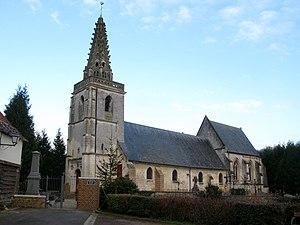
Cet article recense les monuments historiques de la Somme, en France.
Cet article recense les monuments historiques français classés en 1913.
Cocquerel est une commune française située dans le département de la Somme en région Hauts-de-France.
L'église Saint-Martin de Coquerel est une église paroissiale située dans le village de Cocquerel dans le département de la Somme à une douzaine de kilomètres à l'est d'Abbeville.